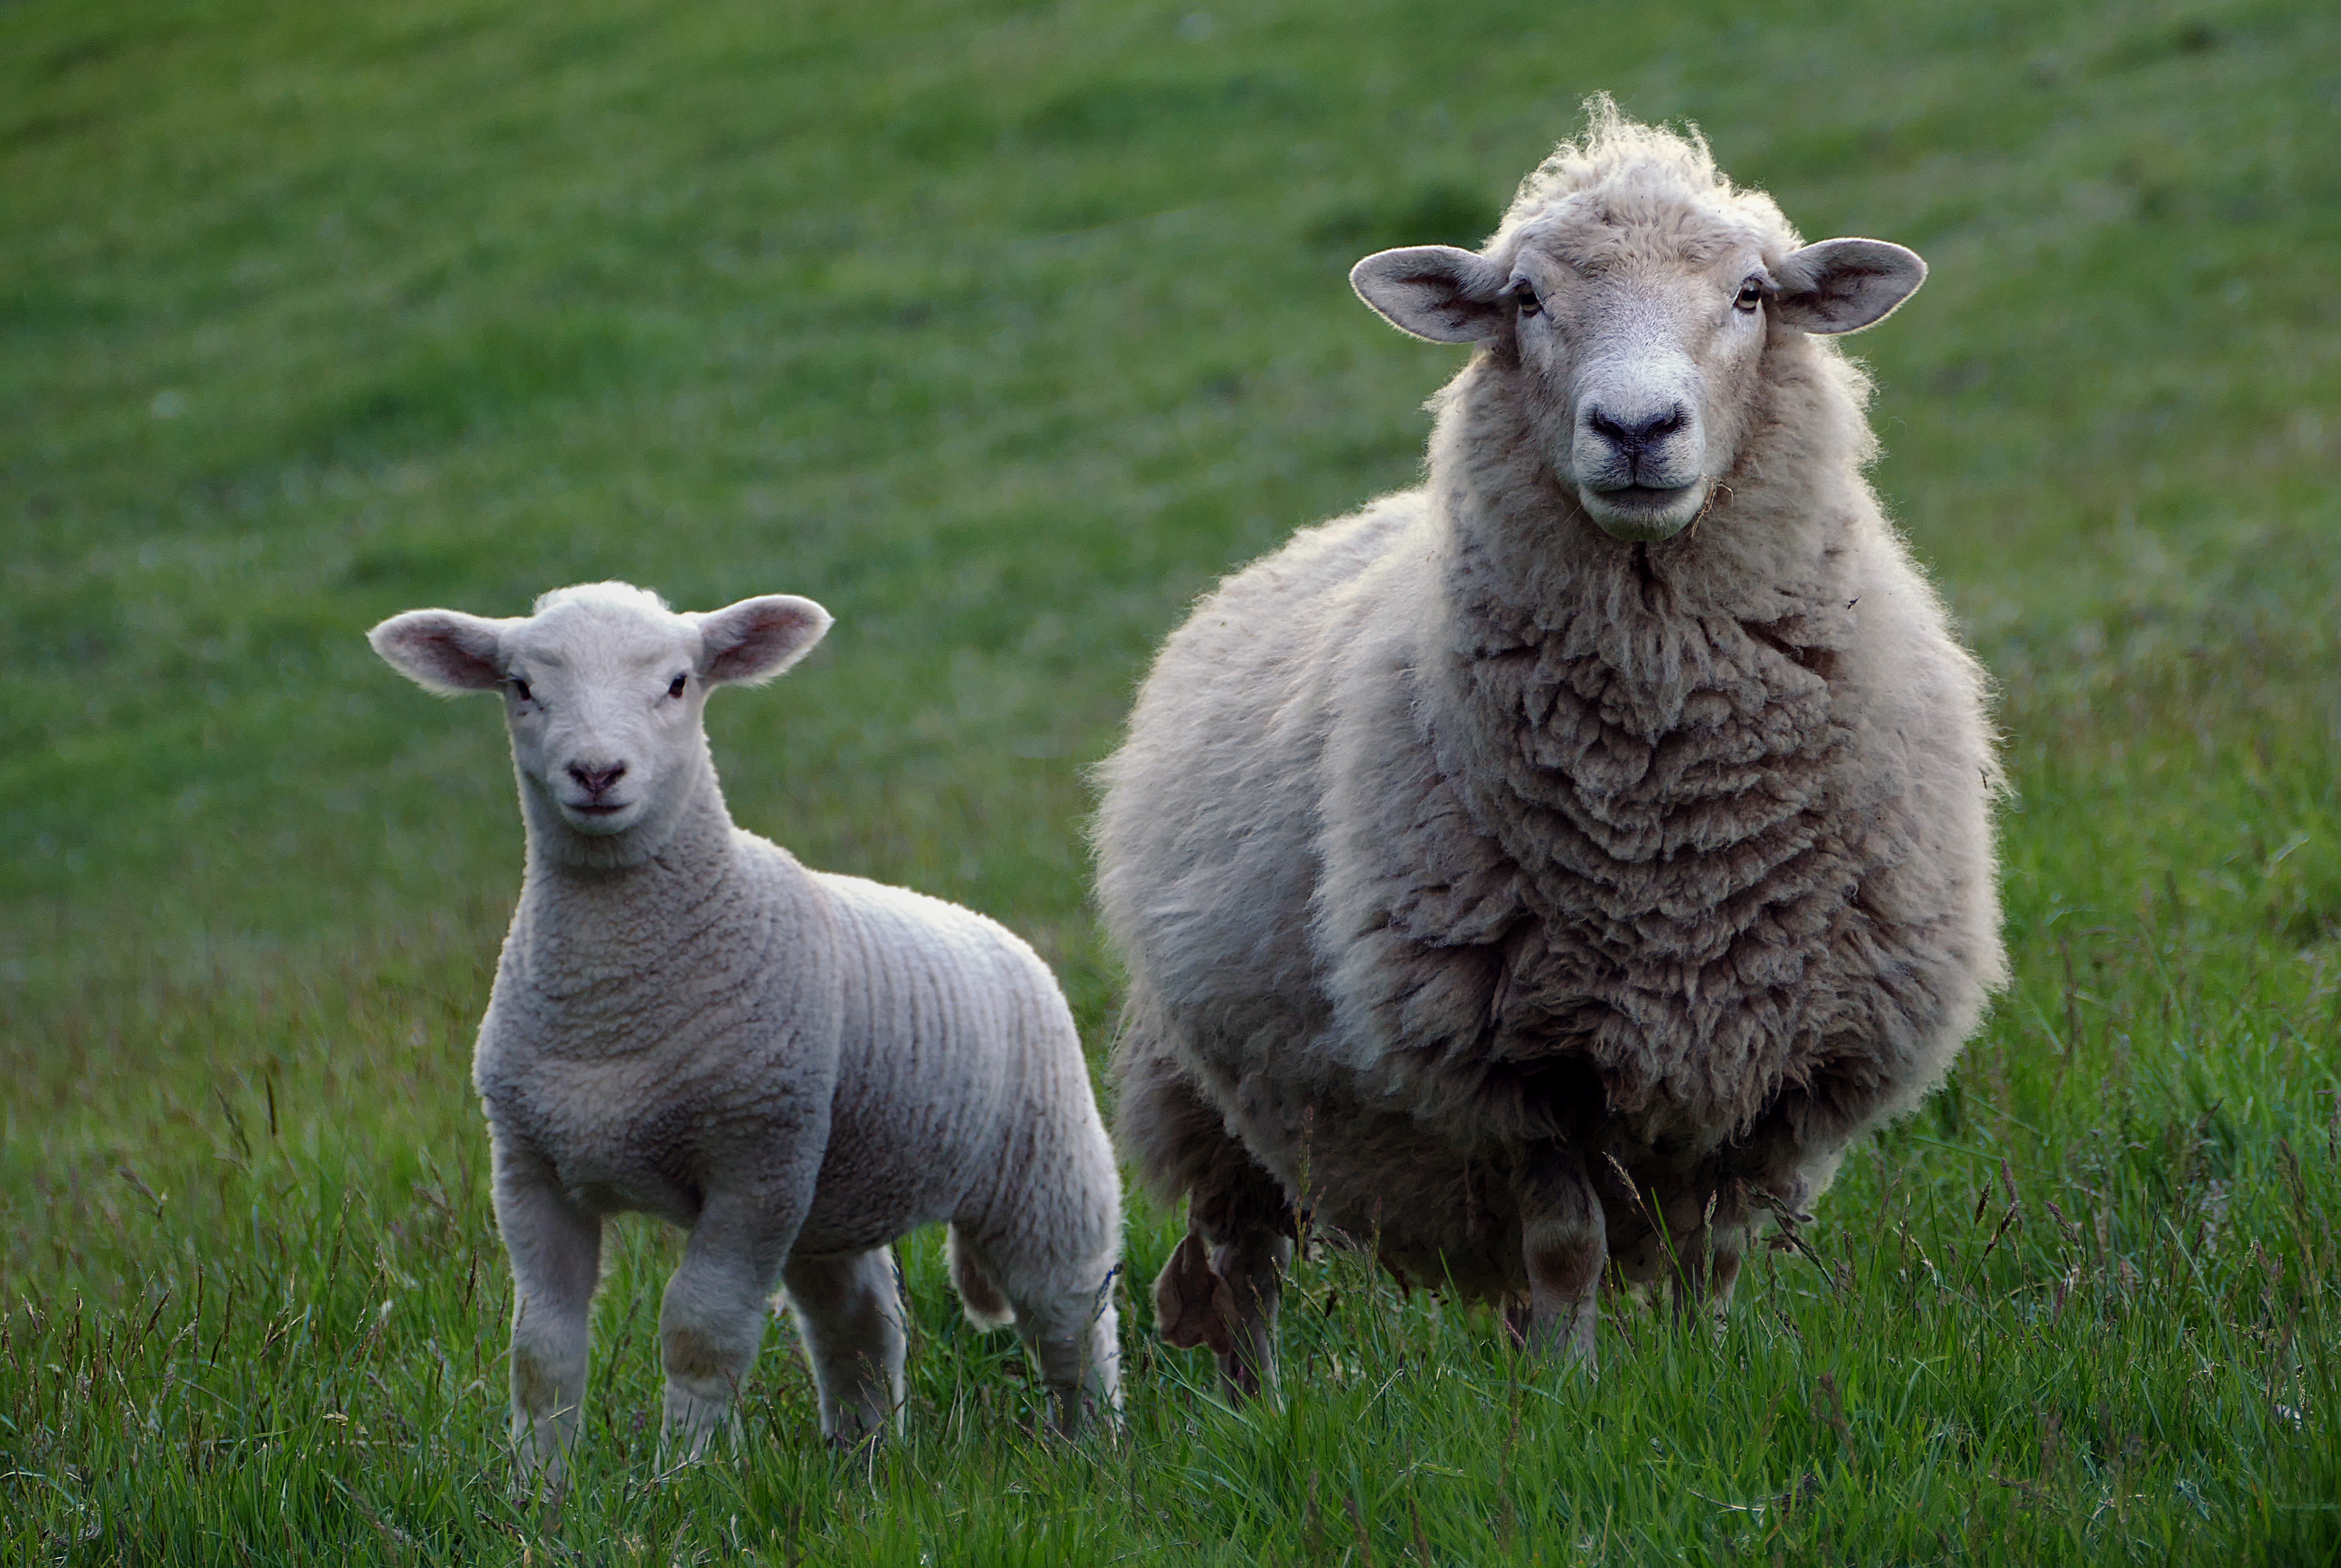
grass, meadow, herd, pasture, grazing, sheep, mammal, fauna, grassland, vertebrate, sheeps, lumixfz1000, lambs, ewes, cow goat family